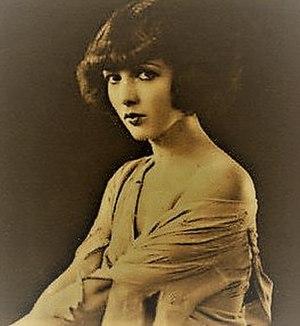
Sally Long fut une danseuse et une actrice du cinéma muet.